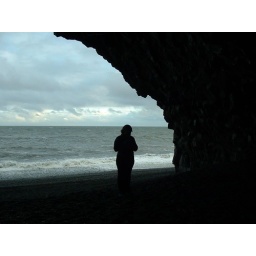
From inside the cave of basalt columns in vik looking out to the ocean